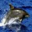
Label: dolphin